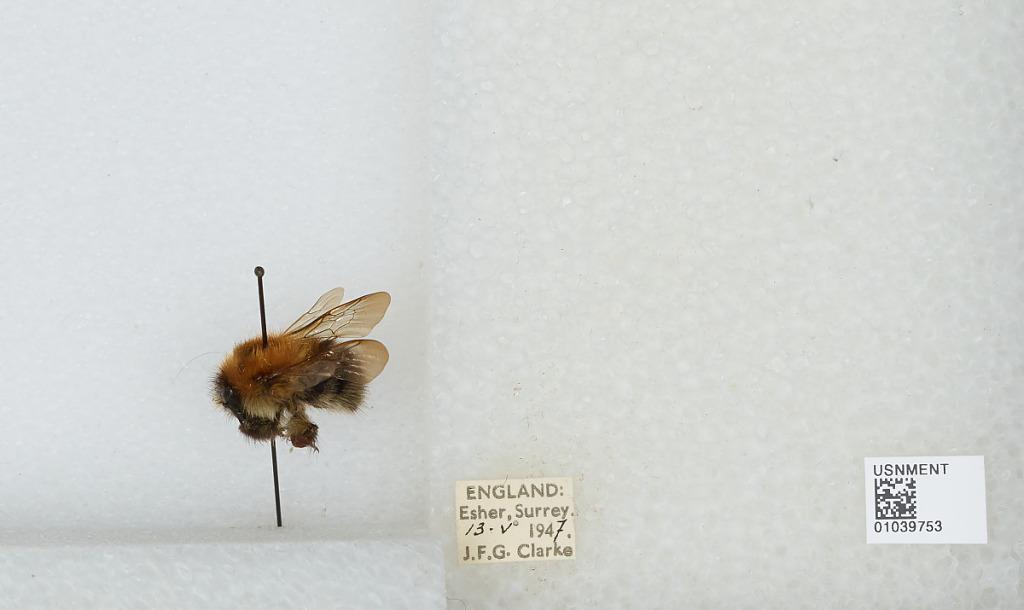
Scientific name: Bombus (Thoracobombus) pascuorum (Scopoli)
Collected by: J. Clarke
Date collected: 1947-5-13
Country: United Kingdom
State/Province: England
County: Surrey
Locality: Esher
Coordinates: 51.3691, -0.365